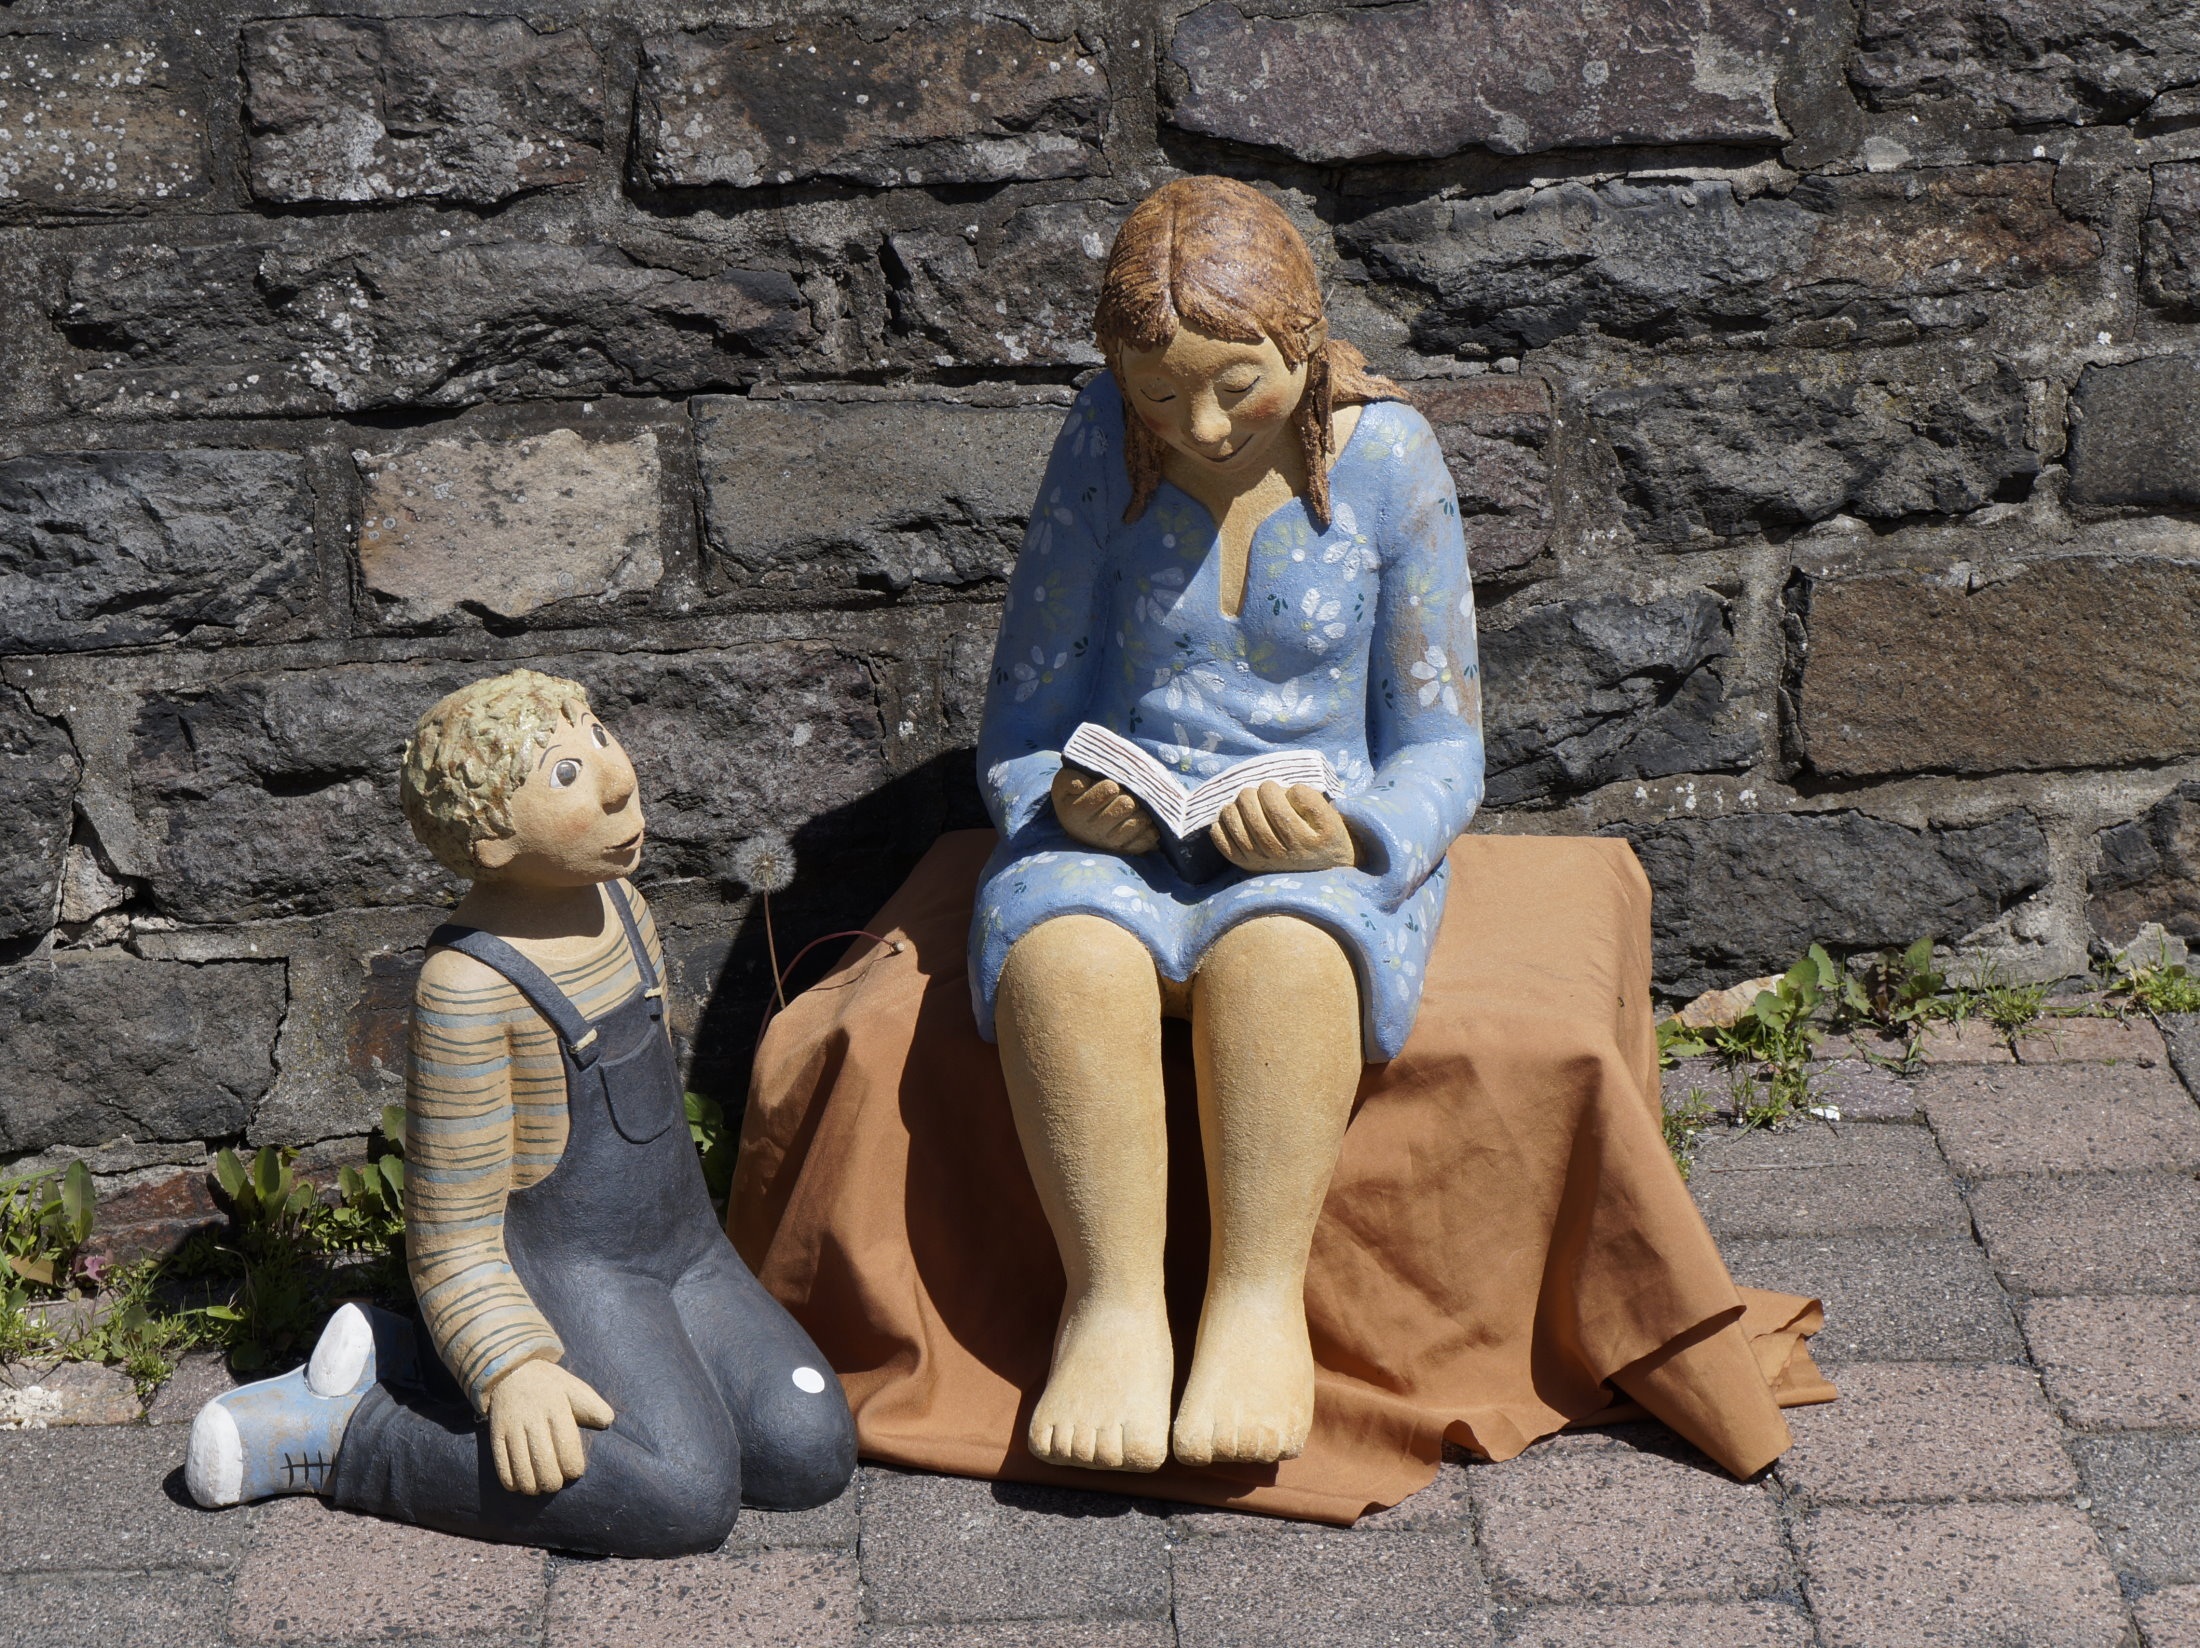
people, monument, statue, sitting, ceramic, child, toy, sculpture, art, temple, figures, potters market, human positions